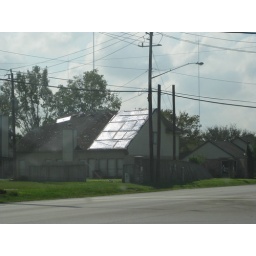
One of many houses in the Houston metro area that lost a fence and/or pieces of roof.